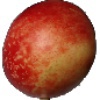
Label: nectarine